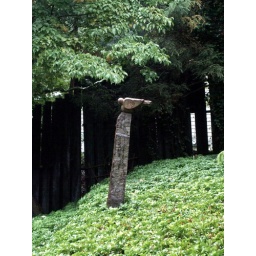
Fooling around on a rainy afternoon at the river house